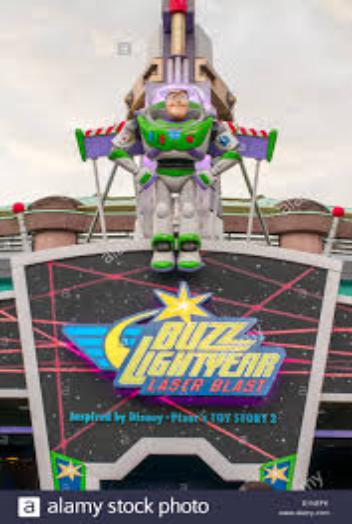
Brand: Buzz Blasts
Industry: Food